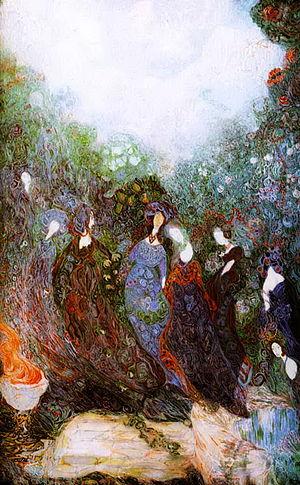
Vassili Millioti est un peintre russe et soviétique, représentant du symbolisme russe.